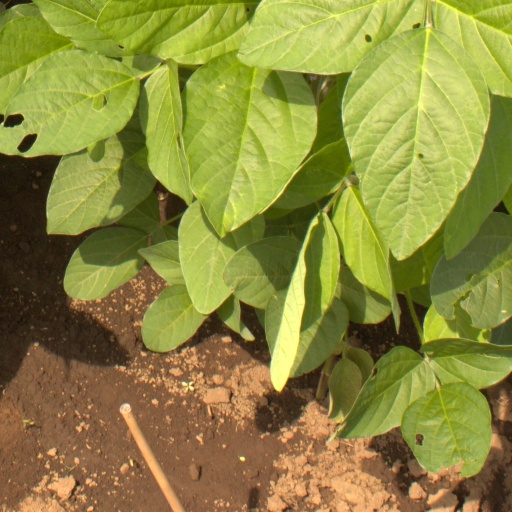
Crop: soybean